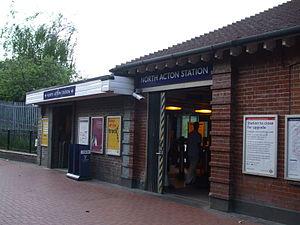
North Acton est une station du métro de Londres à North Acton dans le borough londonien de Ealing. Elle est située sur la Central line.